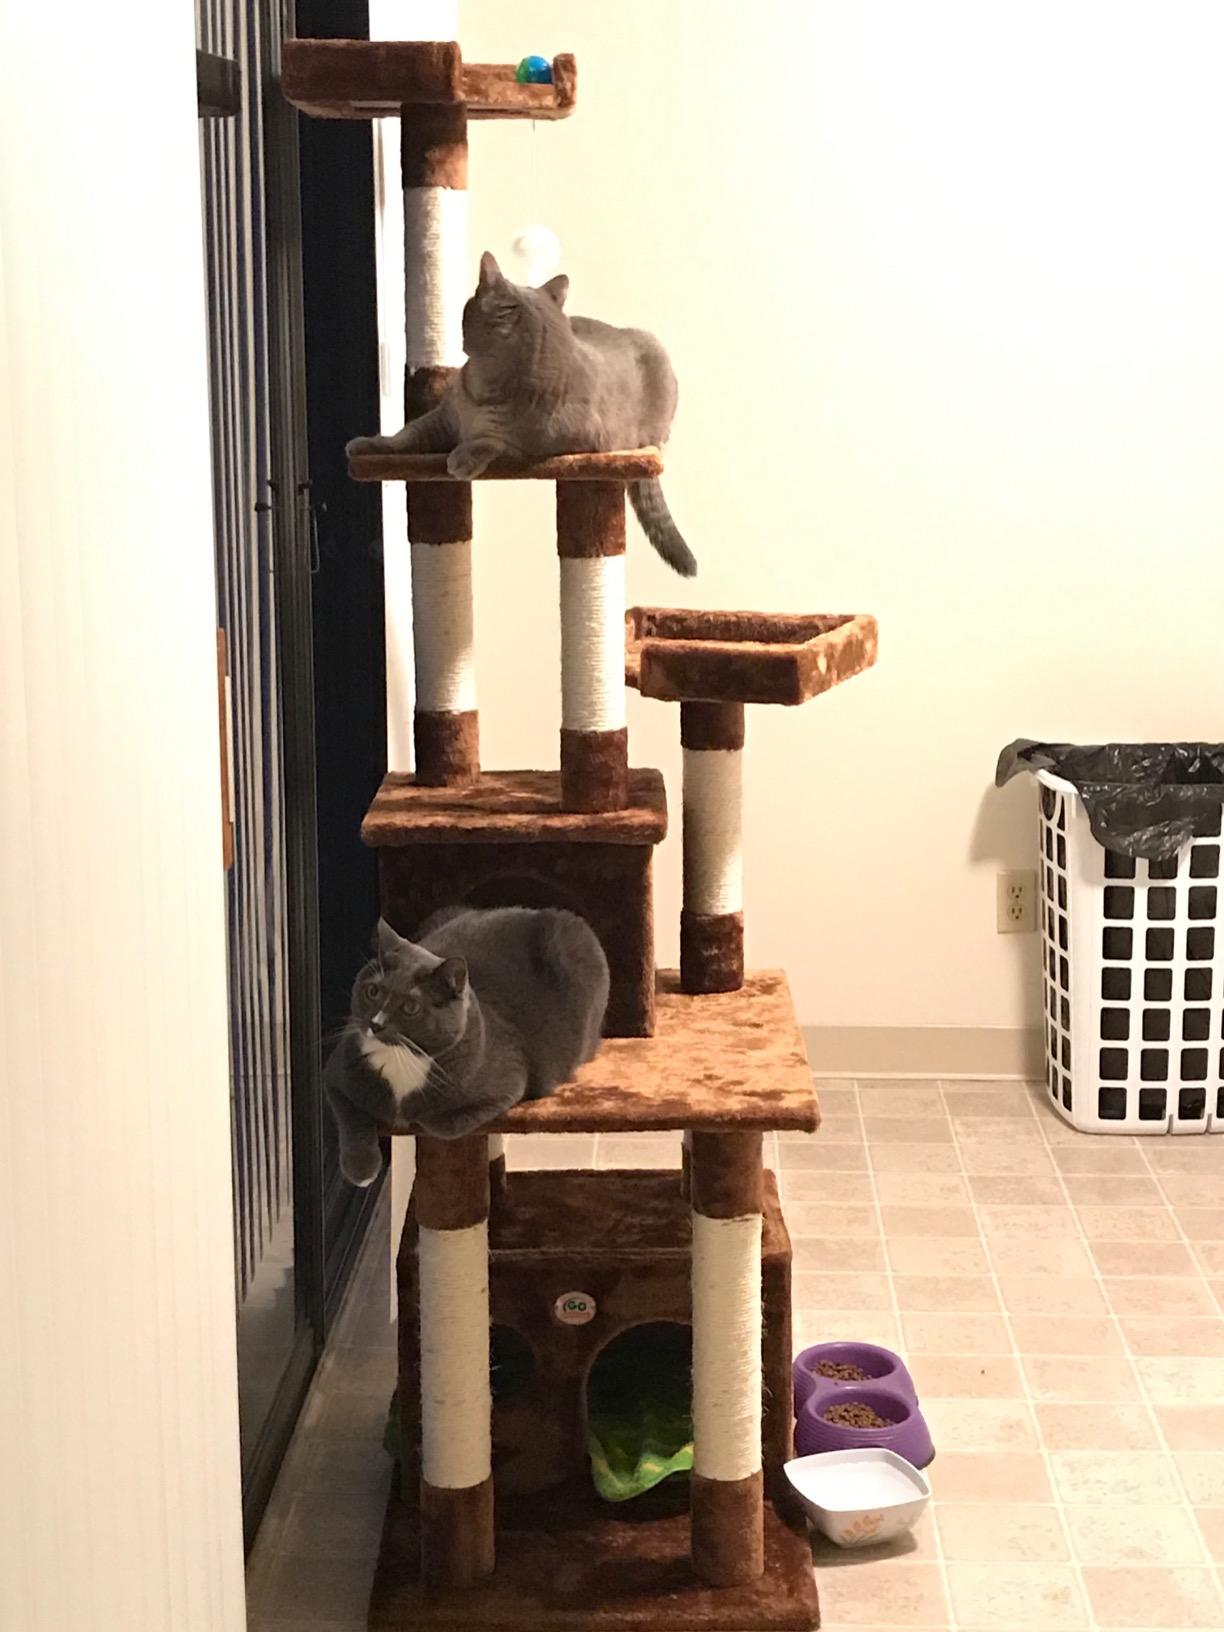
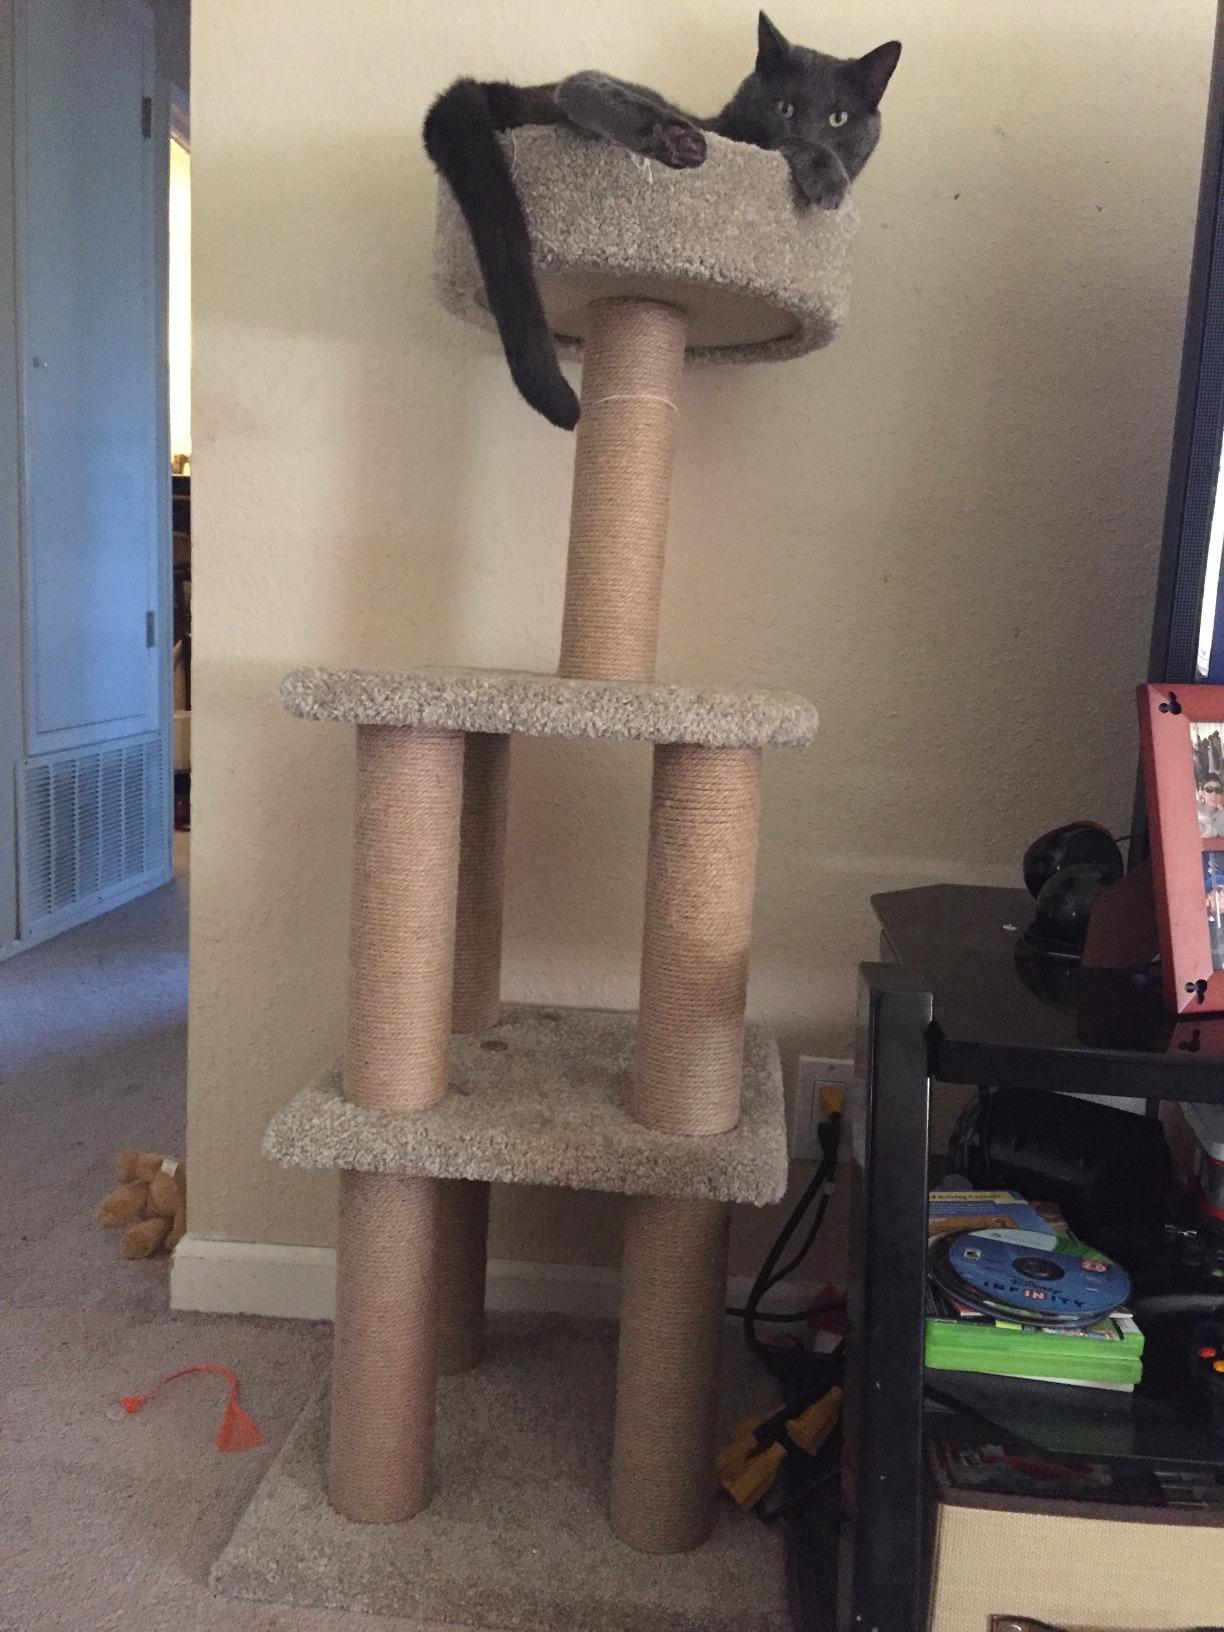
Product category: items_cat tree
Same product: no